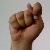
The image shows a hand gesture representing the letter 'T' in Indian Sign Language.